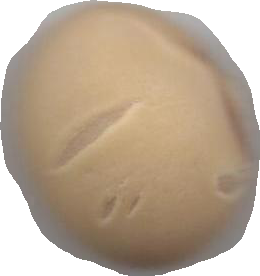
Variety: Dega